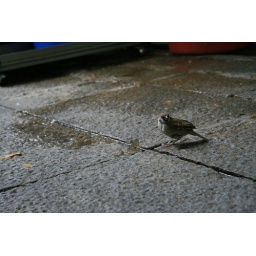
Free bird in bird market in Hong Kong, where bird flu was prevalent and the place got shut down.